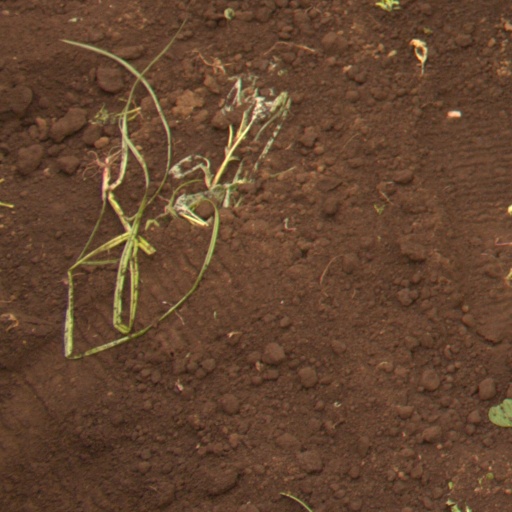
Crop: soybean